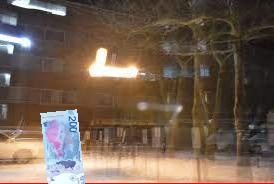
Denominación: 200